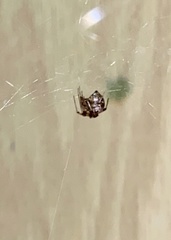
Species: Parasteatoda_tepidariorum